Camellia School of Business Management

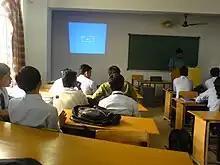
CSBM

The school provides a two-year full-time MBA divided into four semesters in affiliation with West Bengal University of Technology.